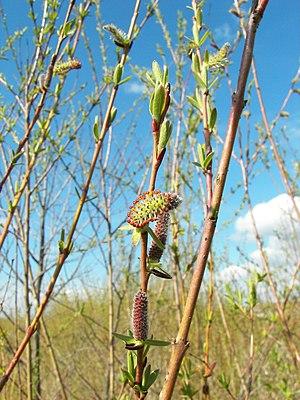
L'Osier pourpre, l’Osier rouge ou le Saule pourpre est un petit saule d'une hauteur de 1 à 2 m pouvant exceptionnellement pousser jusqu'à 6 m. Il tire son nom de la couleur de ses fleurs, fréquemment pourpres, qui apparaissent au début du printemps.